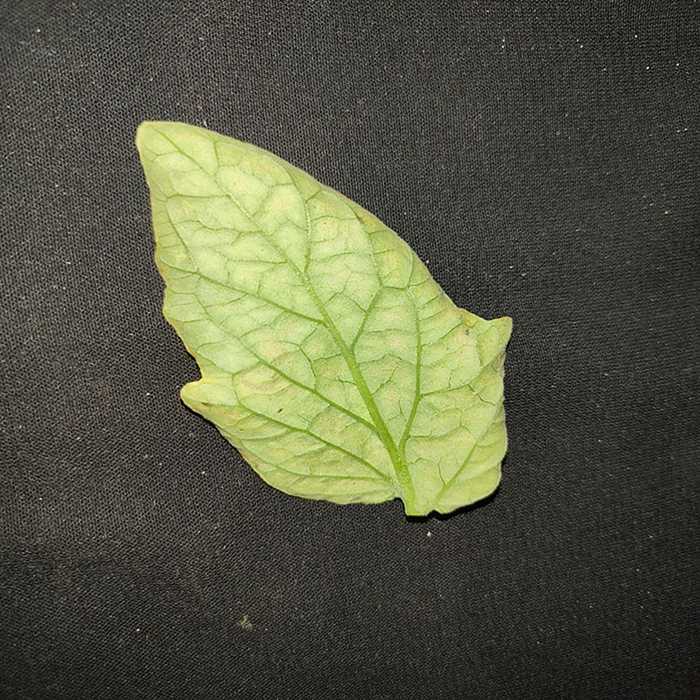
Plant: Tomato
Label: Tomato spotted wilt